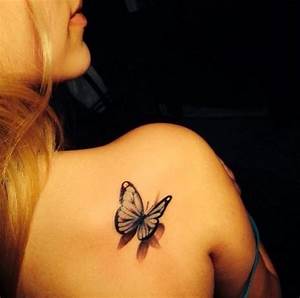
Label: farfalla